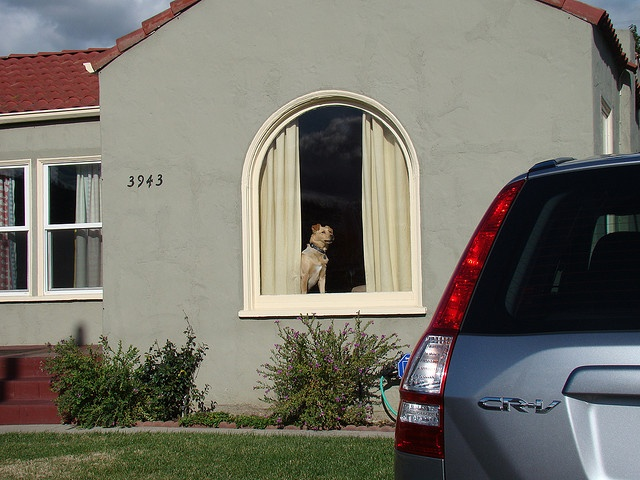
A dog sitting behind a window at a house.
A very cute dog looking out the window of a nice house.
a dog stares out of a window
a dog sitting in a window looking at a vehicle
a dog sits lonely in a window in a gray house